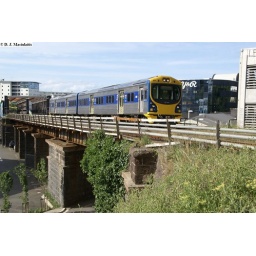
ADC851 &amp;amp; ADL801 cross the bridge over the Parnell Rise. 14/01/2011